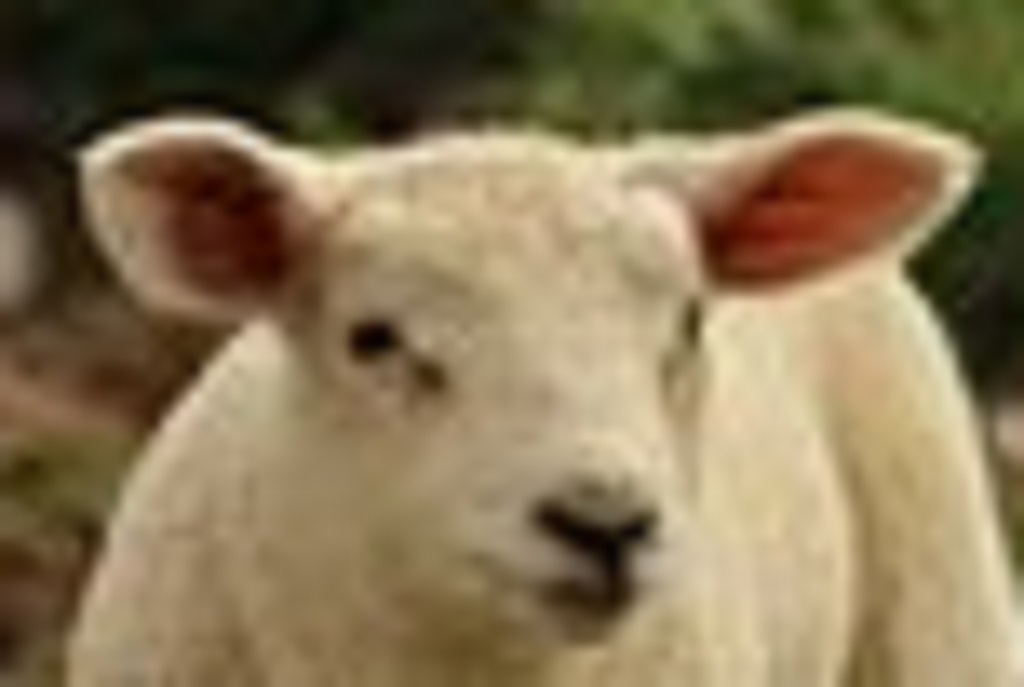
Label: no pain